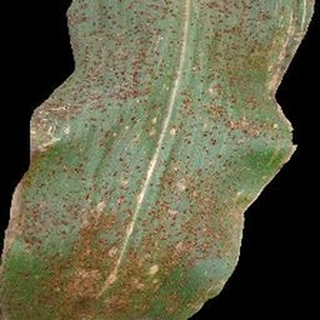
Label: corn_common_rust